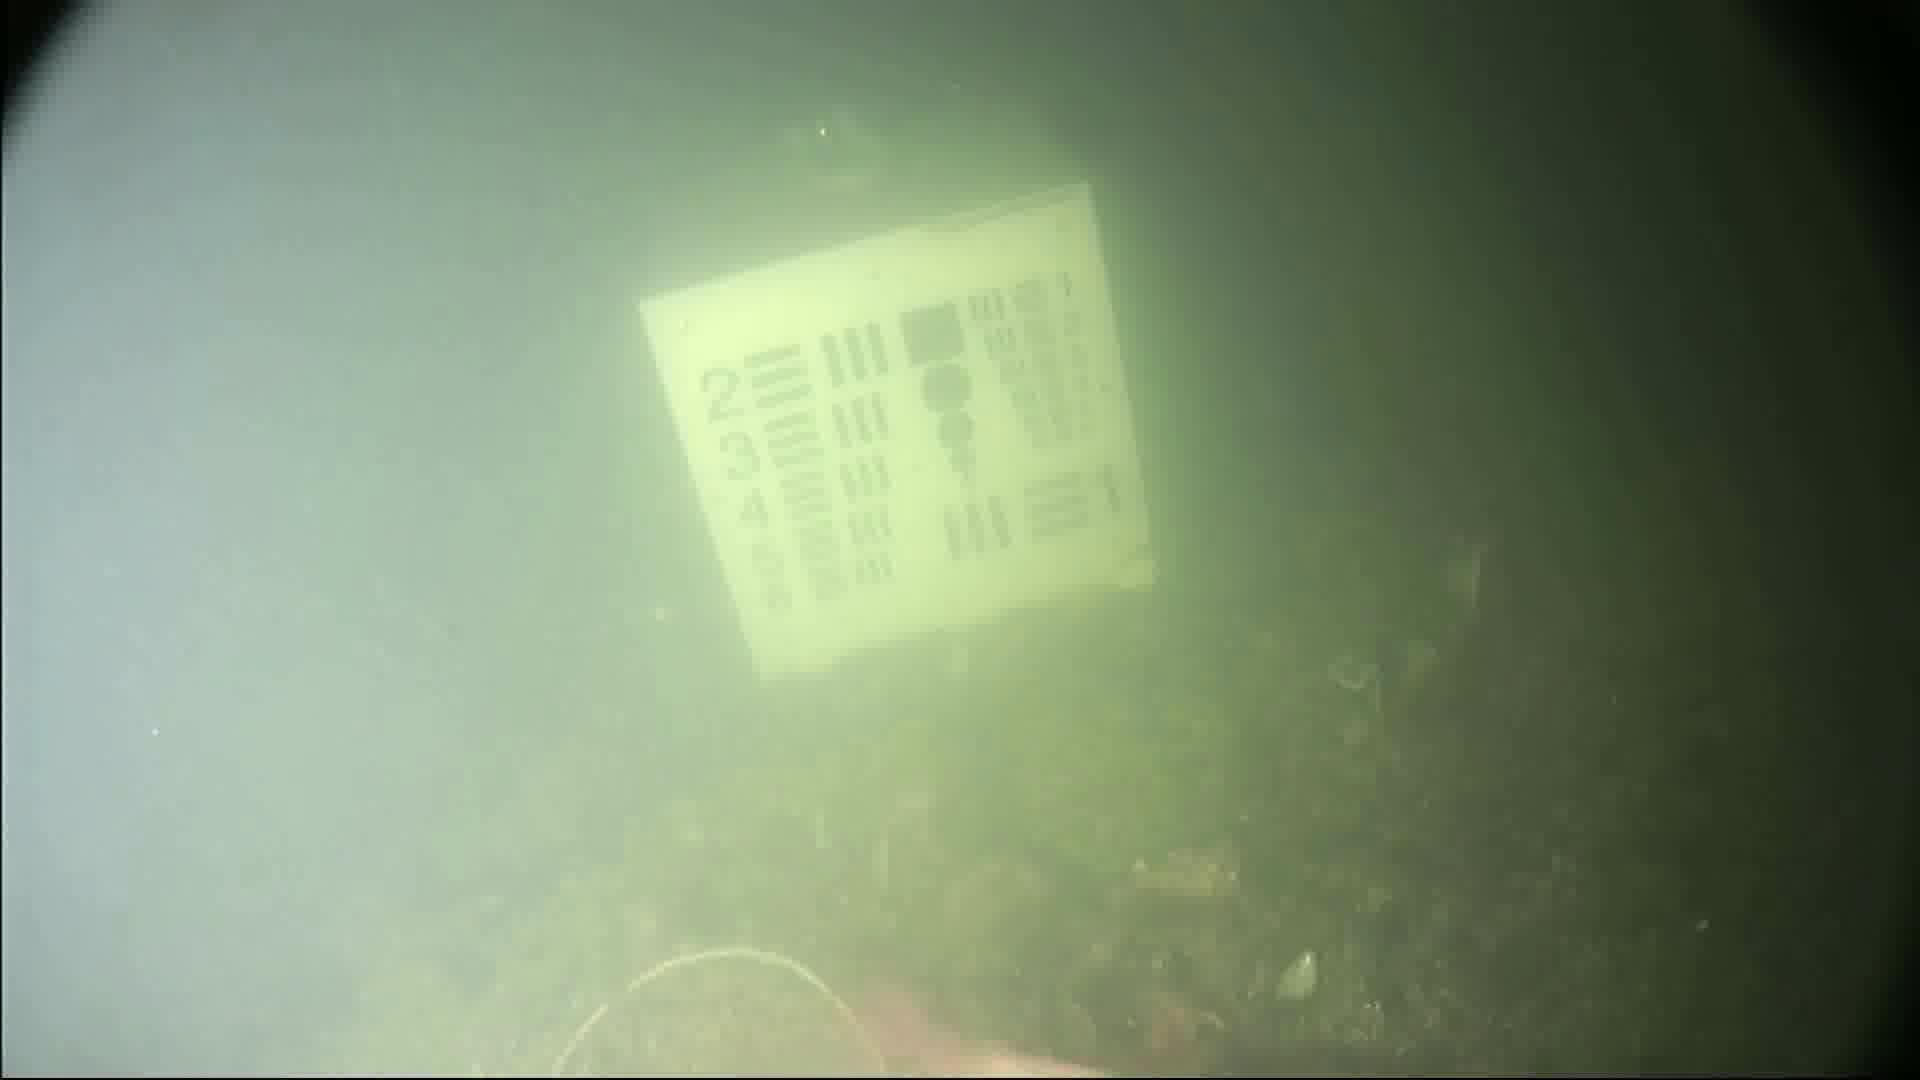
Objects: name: fish